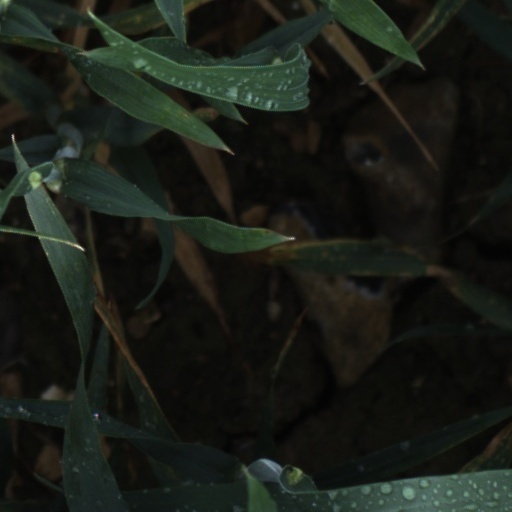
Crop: wheat